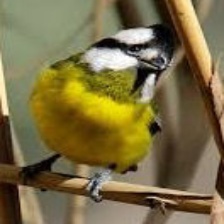
Species: CRESTED SHRIKETIT
Scientific name: FALCUNCULUS FRONTATUS